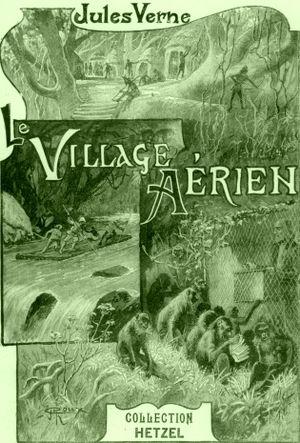
Jules Verne: ""Le Village aérien"" (1901), dessins par George Roux. This file was uploaded with Commonist."